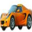
Label: automobile